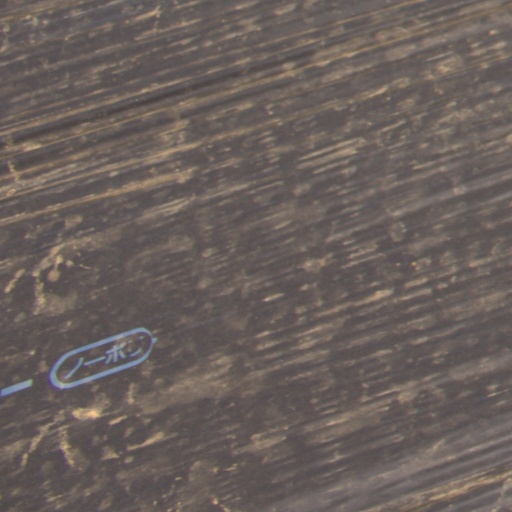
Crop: Jerusalem artichoke